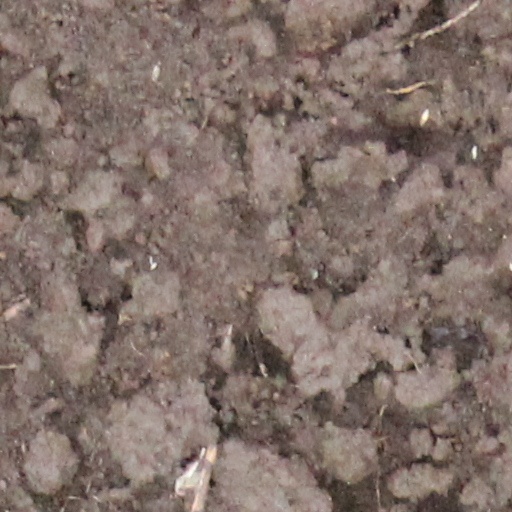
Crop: wheat